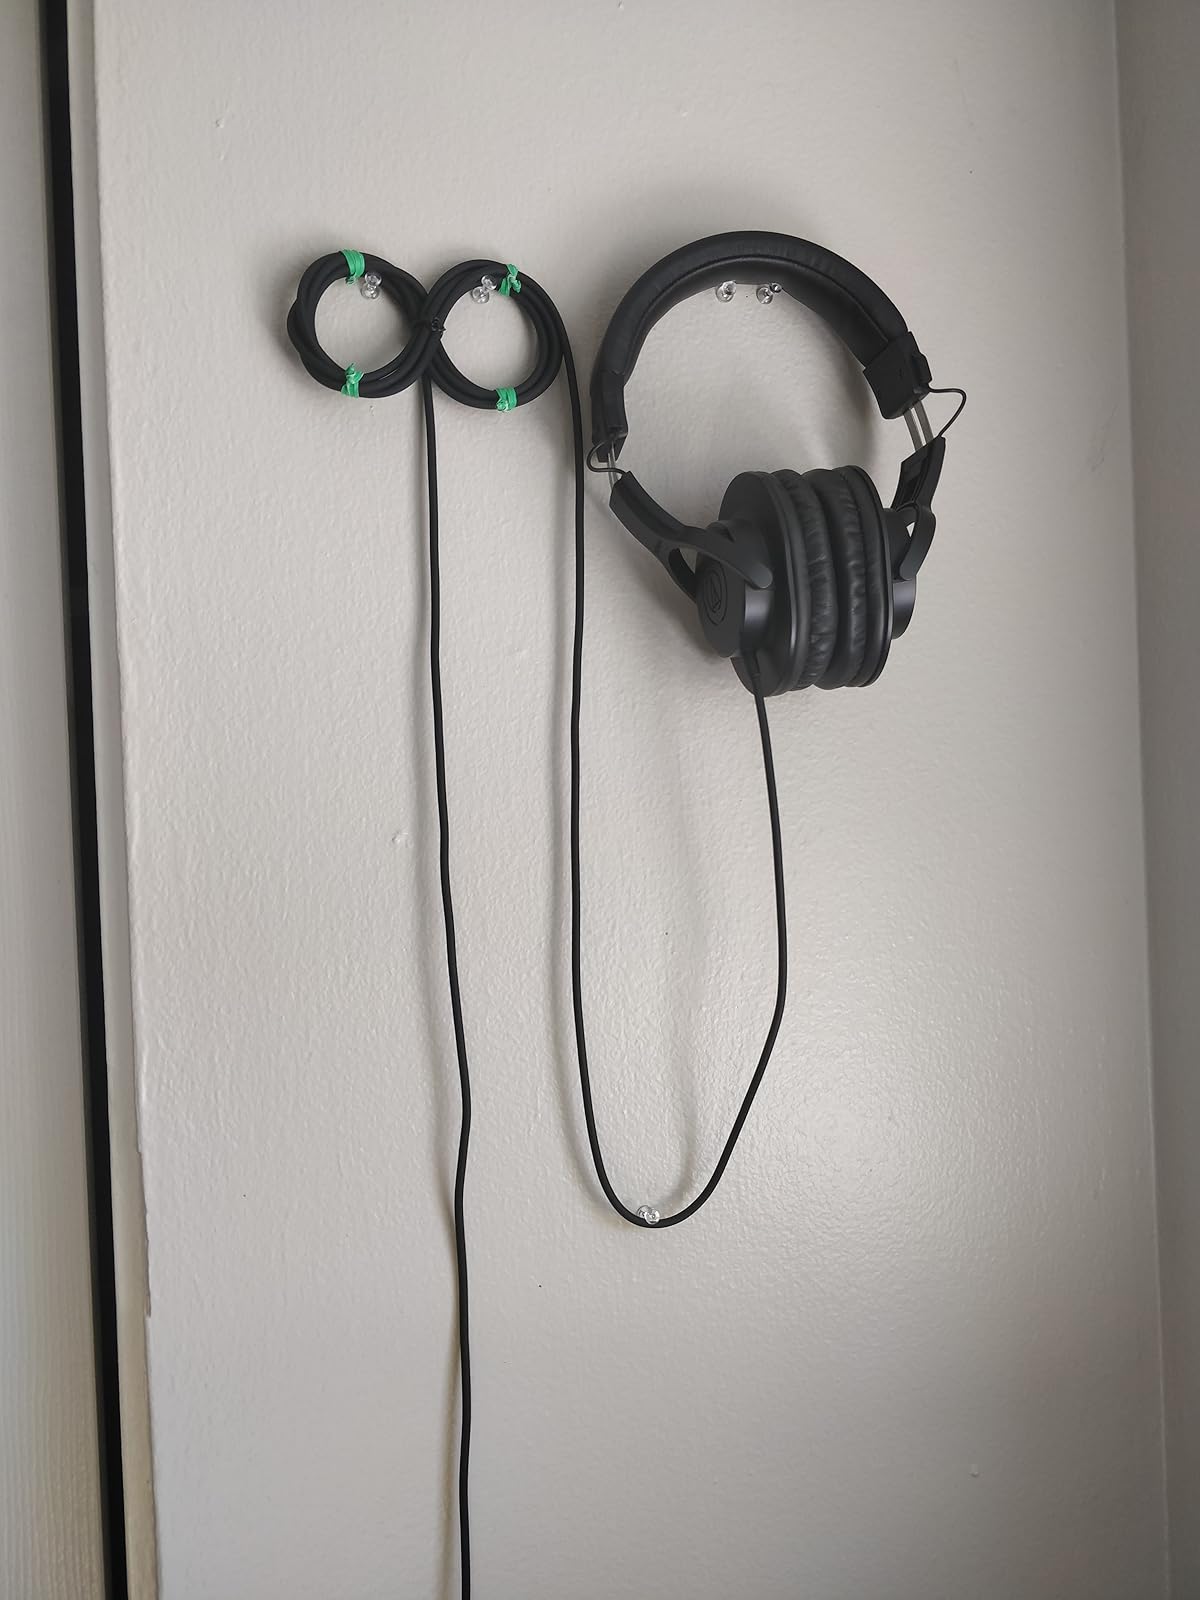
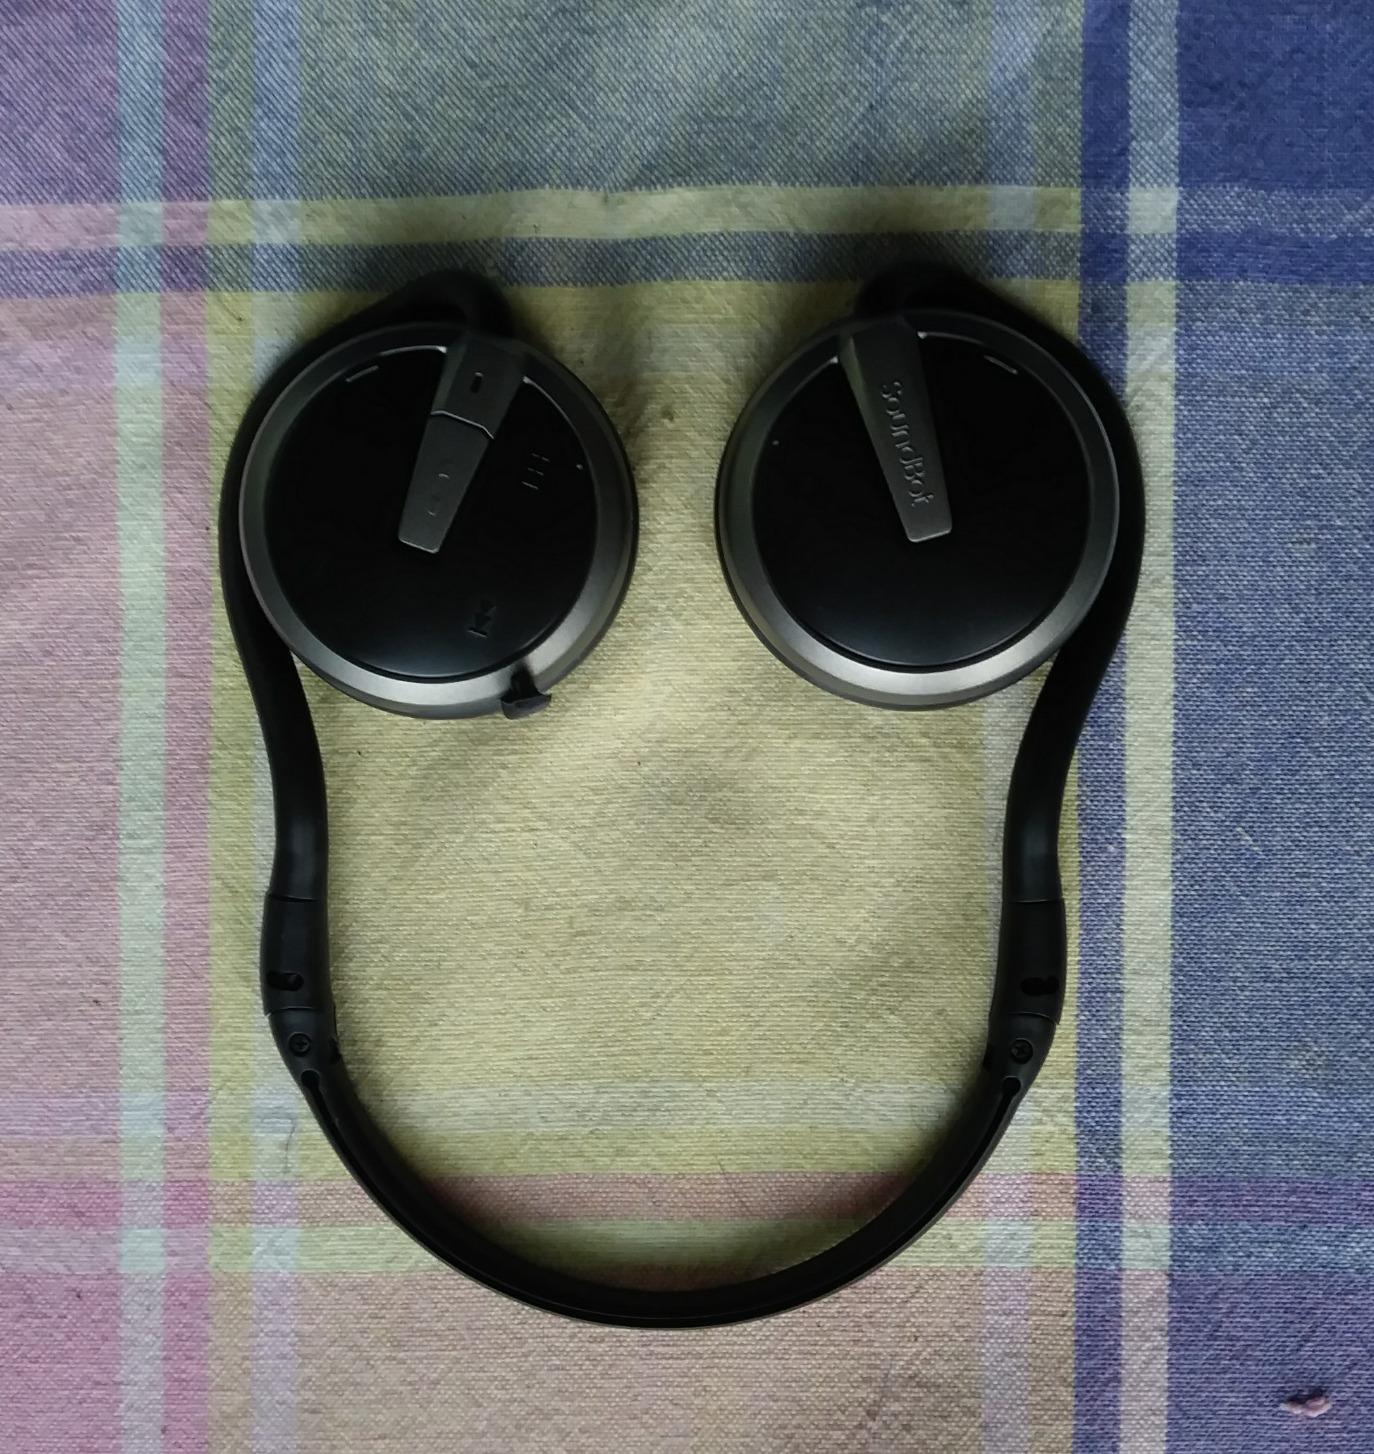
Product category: headphones
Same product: no